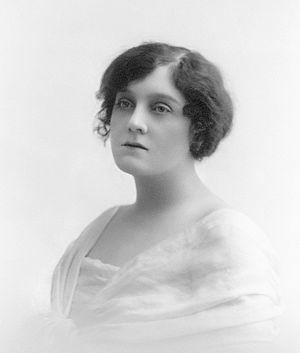
Edith Elizabeth Greene est une actrice et chanteuse britannique qui s'est illustrée dans des opérettes jouées aussi bien à Londres et sur Broadway. Elle est principalement connue pour son interprétation de Dolores, le personnage central de Florodora. Elle est l'une des interprètes du tout premier album produit en matière d'opérette, réunissant le casting original de Florodora.